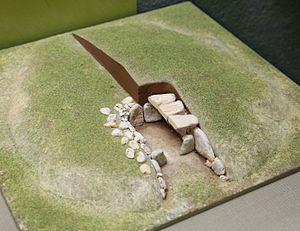
Coupe Allée couverte de Barbehère, Médoc.
L'allée couverte de Barbehère est située à Saint-Germain-d'Esteuil dans le département français de la Gironde.